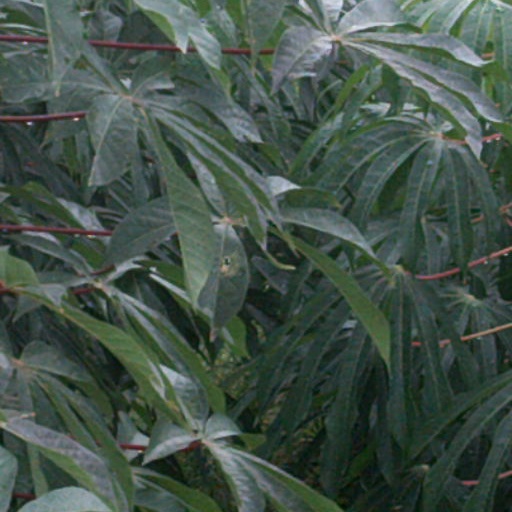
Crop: cassava